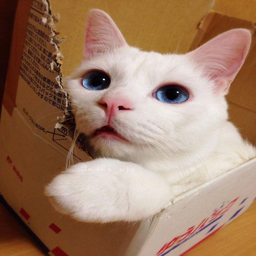
cat makes the most funny face while sleeping